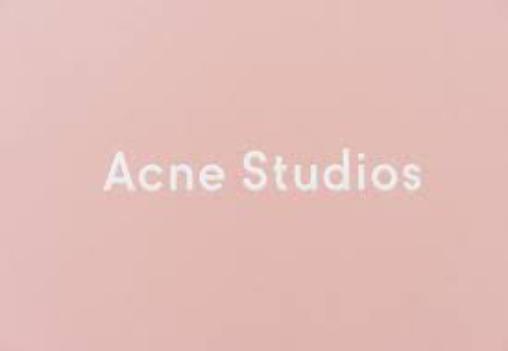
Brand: Acne Studios
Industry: Clothes